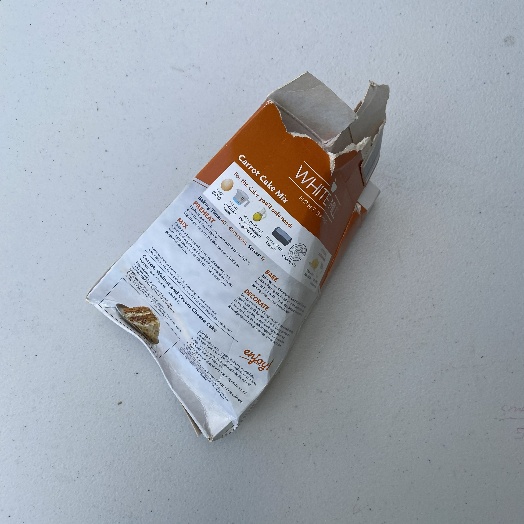
Label: Cardboard